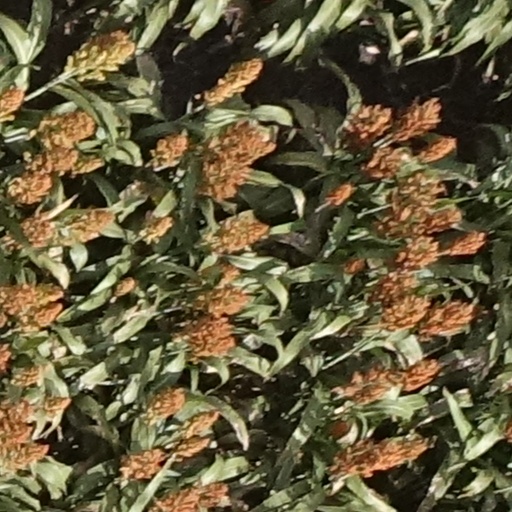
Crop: sorghum